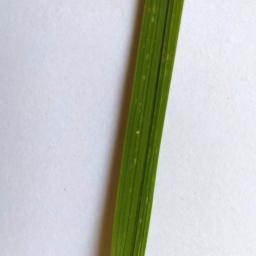
Label: Rice___Healthy